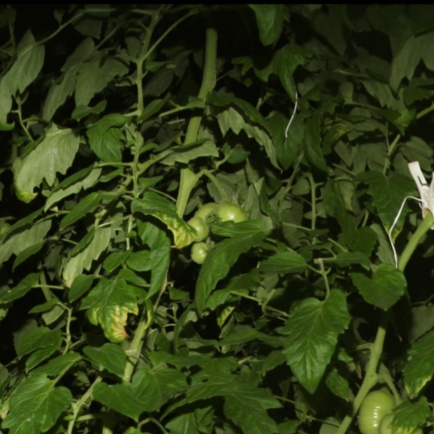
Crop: tomato